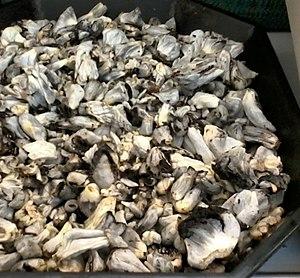
Le maïs, appelé blé d’Inde au Canada, est une plante herbacée tropicale annuelle de la famille des Poacées, largement cultivée comme céréale pour ses grains riches en amidon, mais aussi comme plante fourragère. Le terme désigne aussi le grain de maïs lui-même.